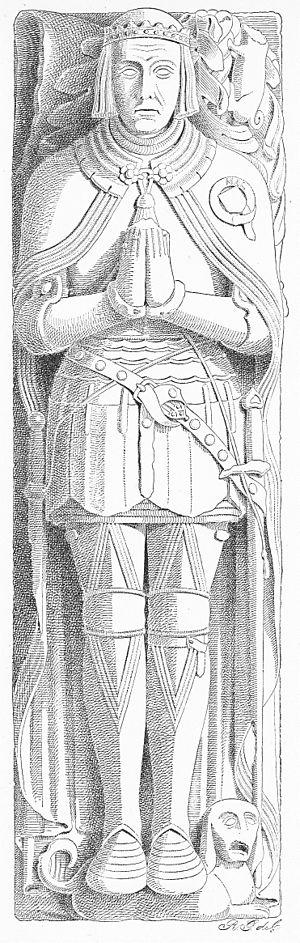
John Talbot, baron Talbot, 1ᵉʳ comte de Shrewsbury et de Waterford, baron Furnival de jure uxoris, fut l'un des chefs anglais lors de la guerre de Cent Ans.